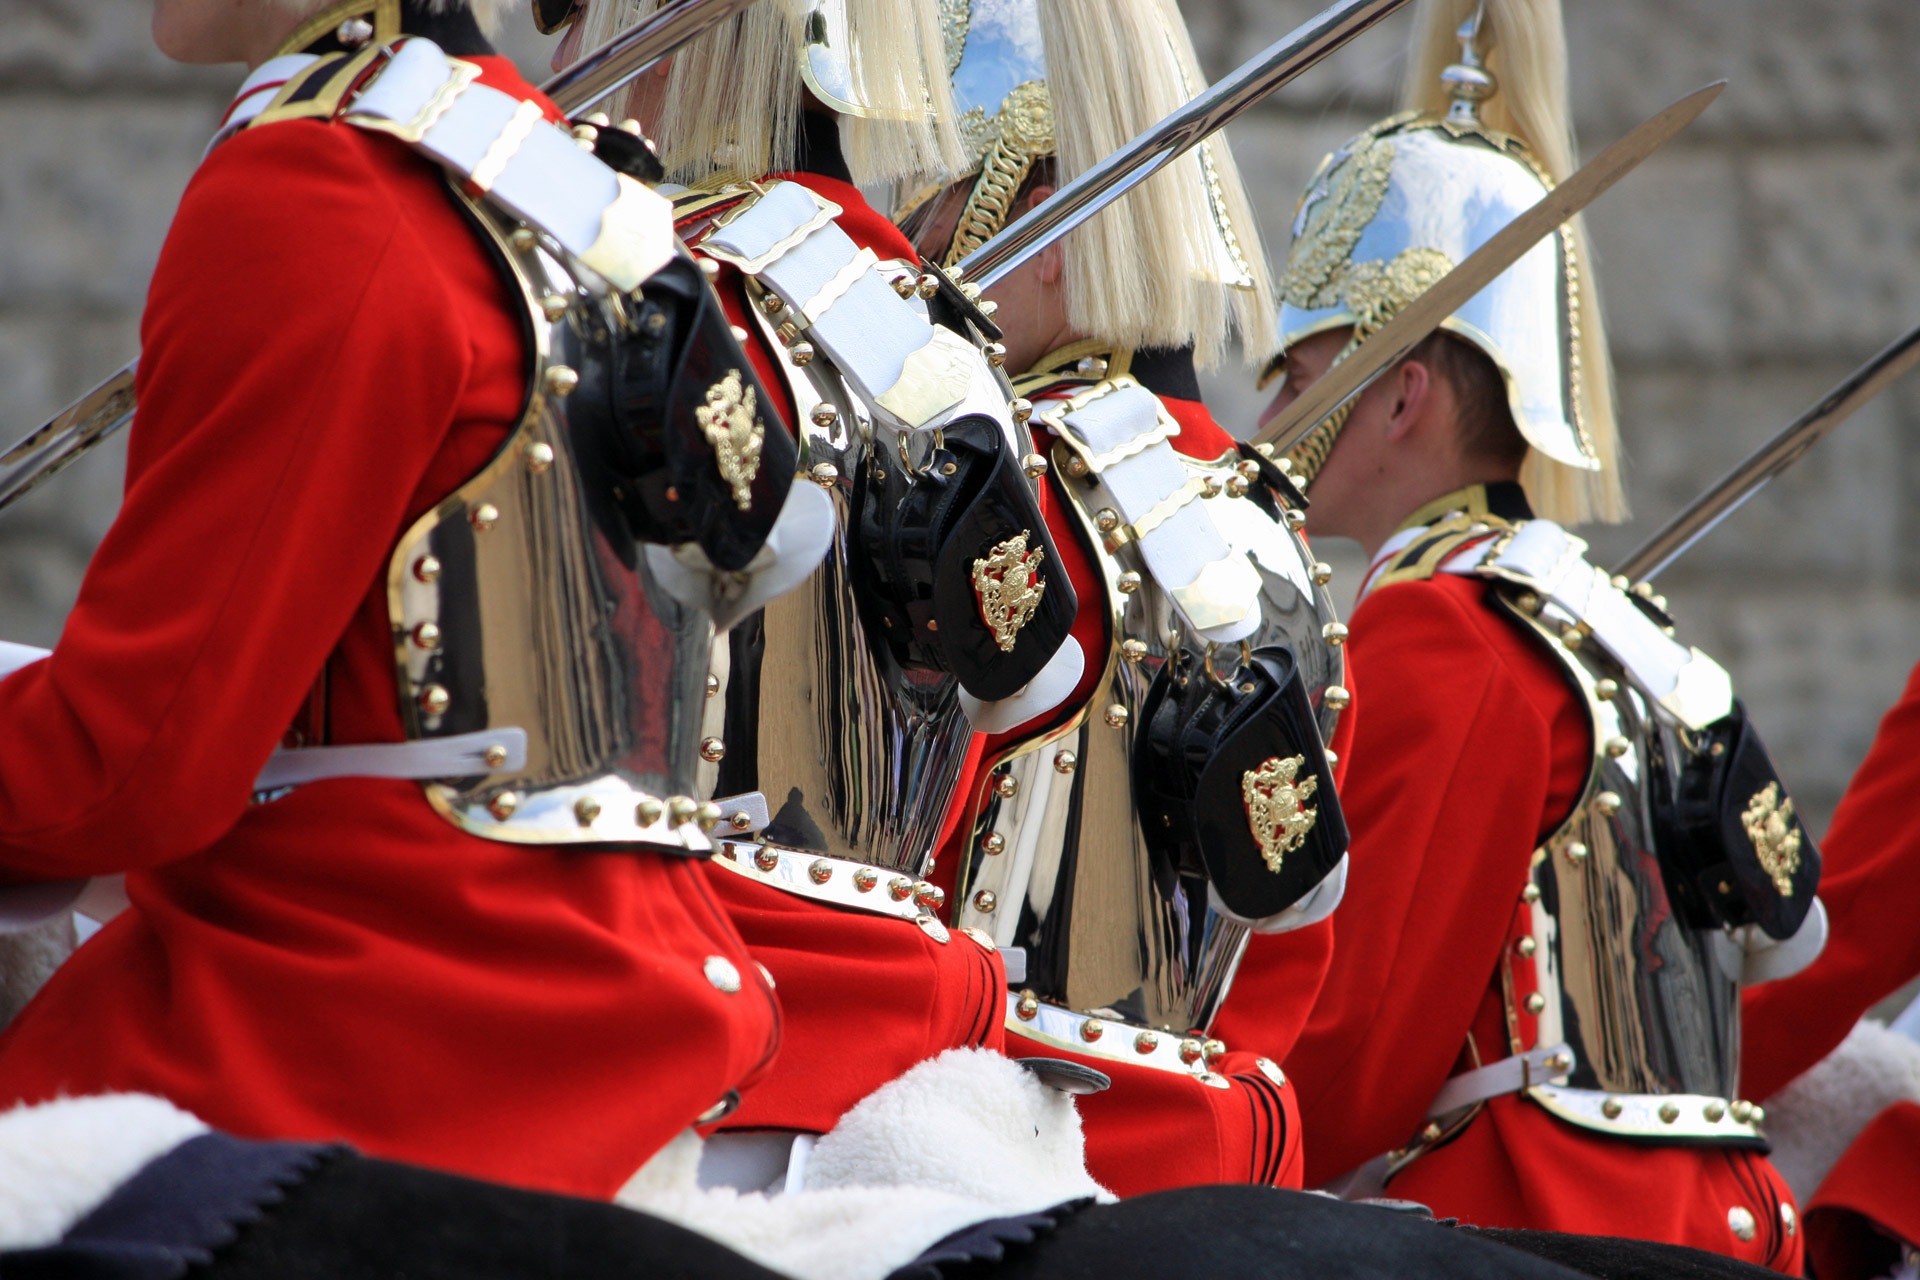
person, military, red, musician, profession, england, london, festival, royal, soldiers, costume, marching, mounted, uniforms, cavalry, musical ensemble, household cavalry